Caroline Elizabeth Merrick

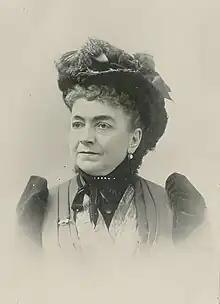
Caroline Elizabeth Merrick, "A Woman of the Century"

Caroline Elizabeth Merrick (November 24, 1825 – March 29, 1908) was an American writer and temperance worker. She is the author of "Old Times in Dixie Land: a Southern Matron's Memories" (1901). Taking an active part in the charitable and philanthropic movements of New Orleans, she served as president of the Ladies' Sanitary and Benevolent Association, of the Woman's Foreign Missionary Society of the Methodist Episcopal Church, and of the Woman's League of Louisiana.